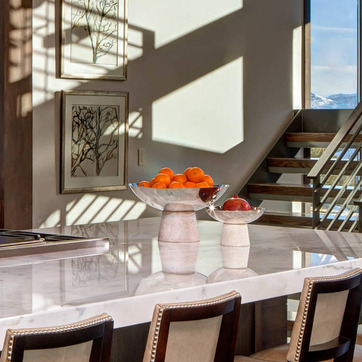
Material: food